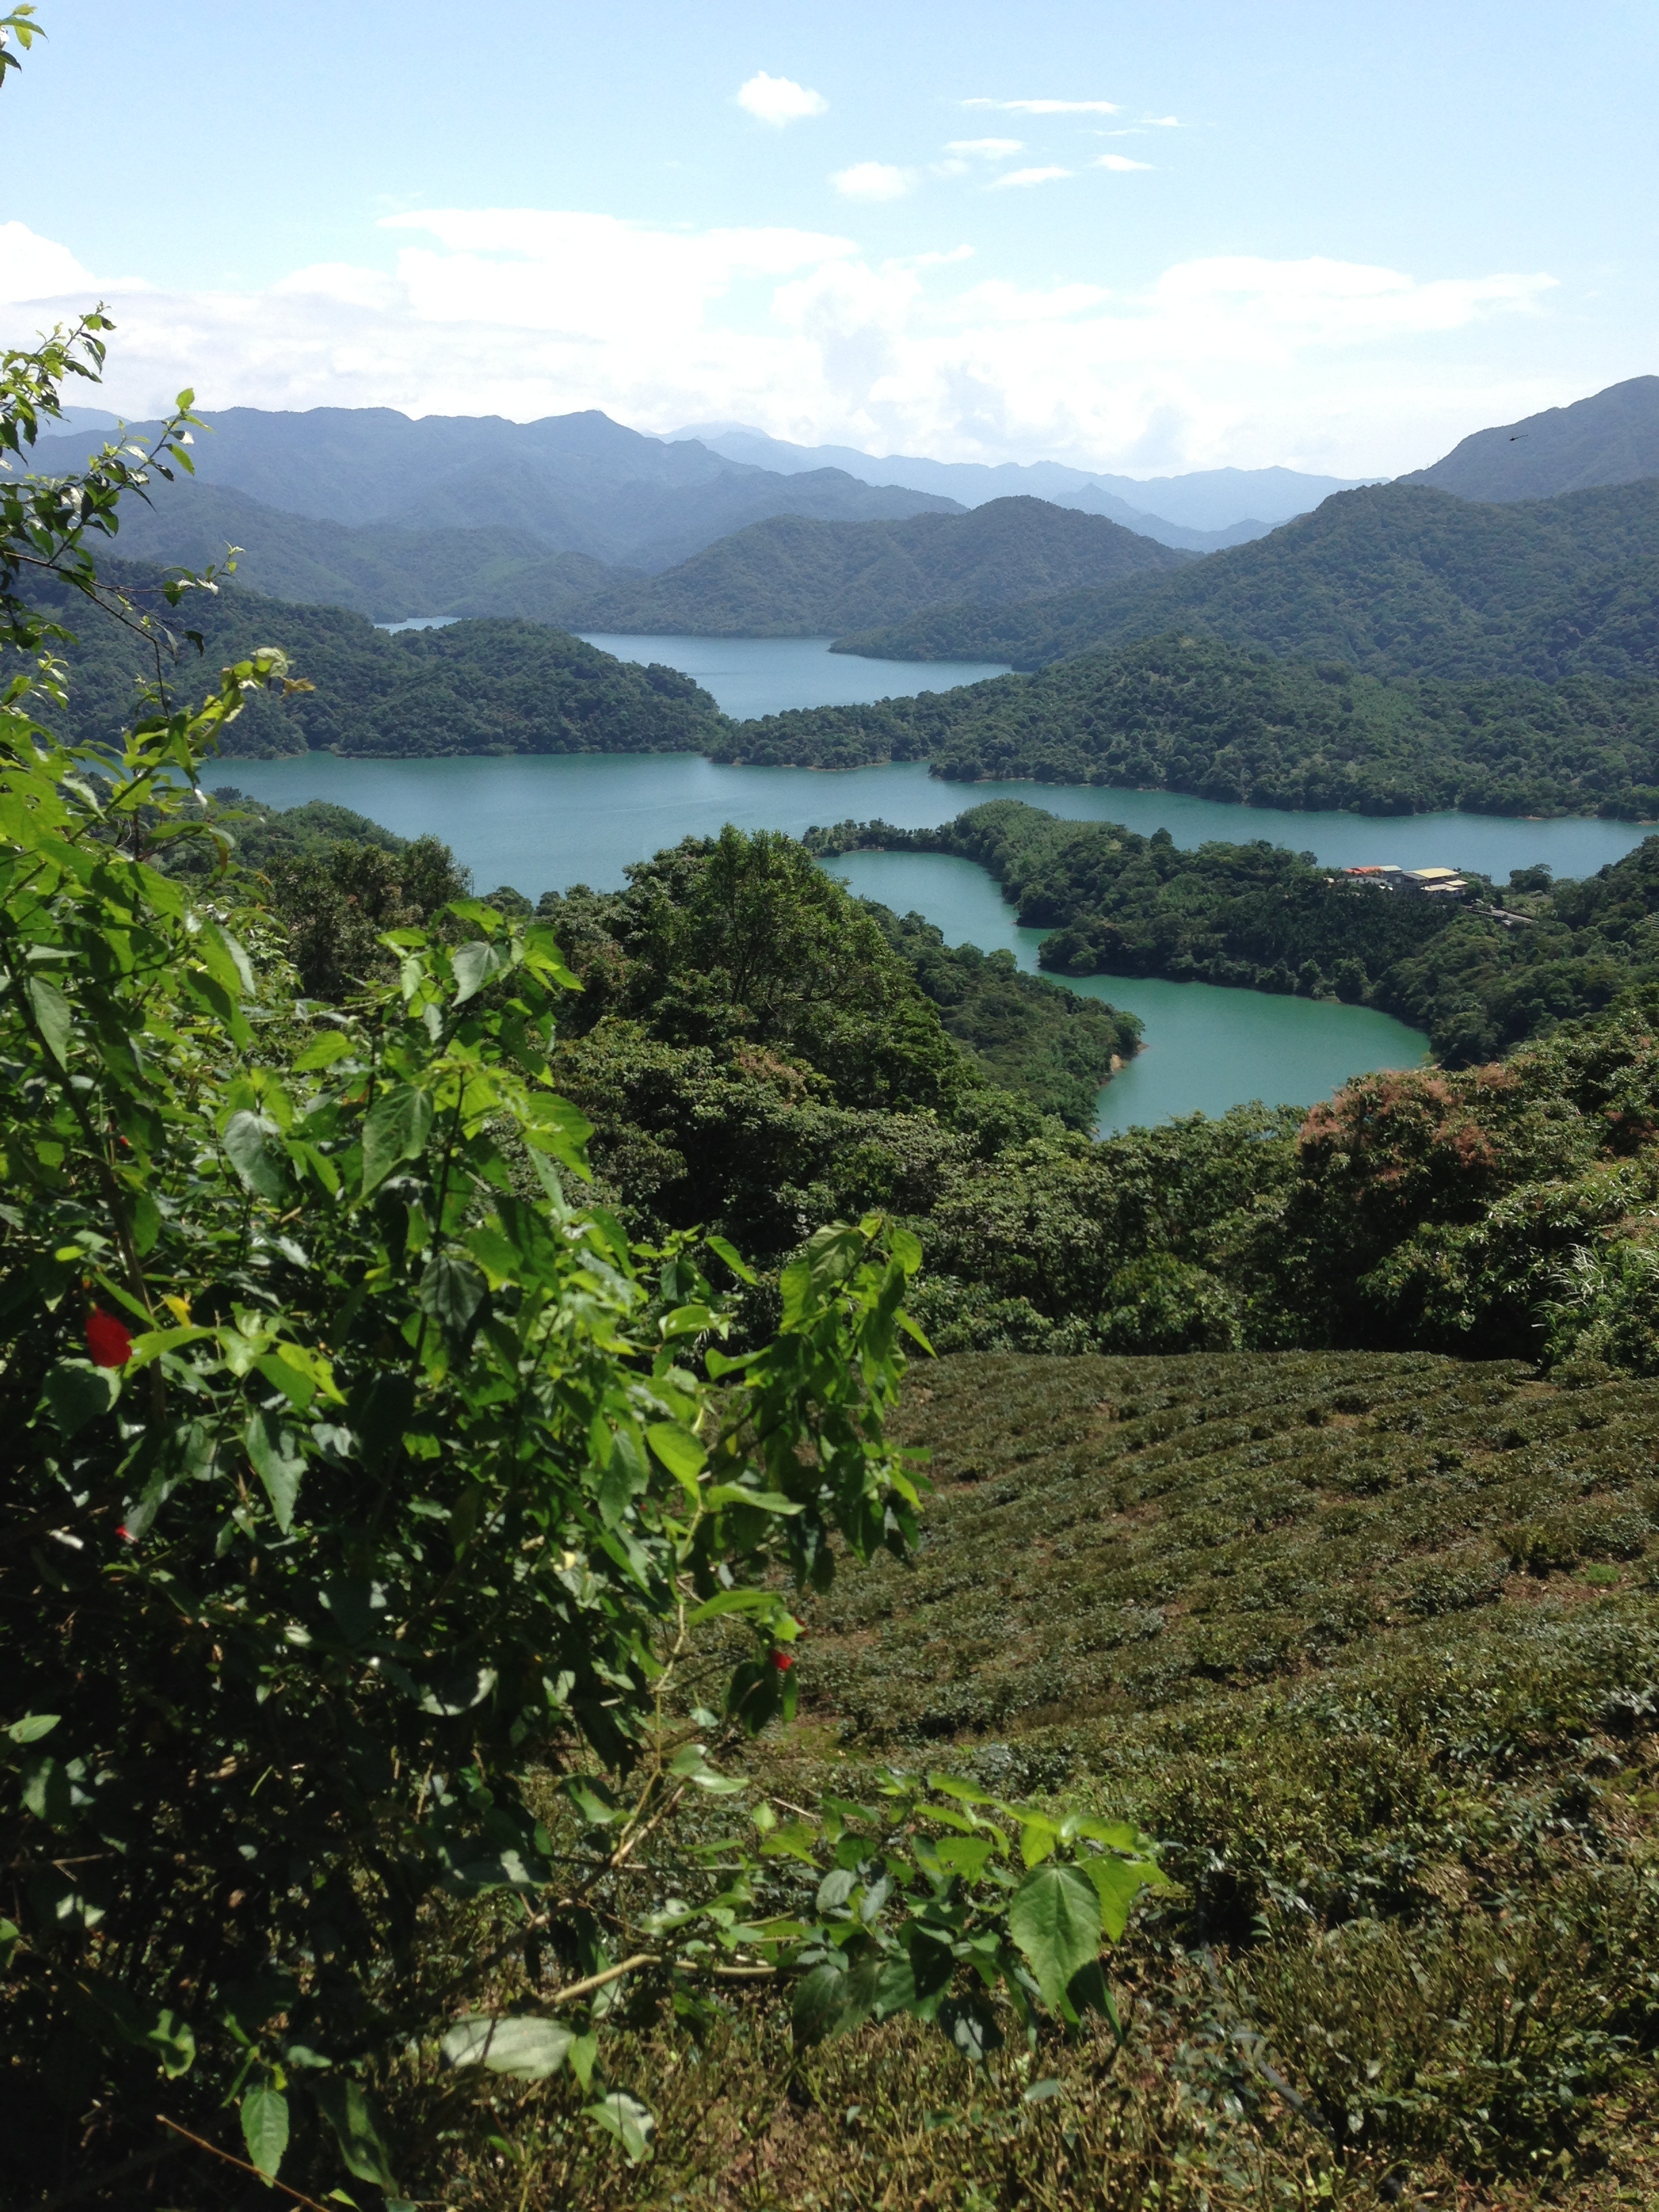
forest, mountain, hill, flower, lake, valley, jungle, reservoir, ridge, vegetation, rainforest, taipei, taiwan, loch, mountainous landforms, thousand island lake, rock anchor